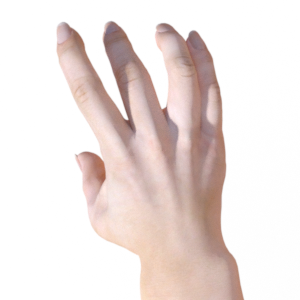
Label: paper